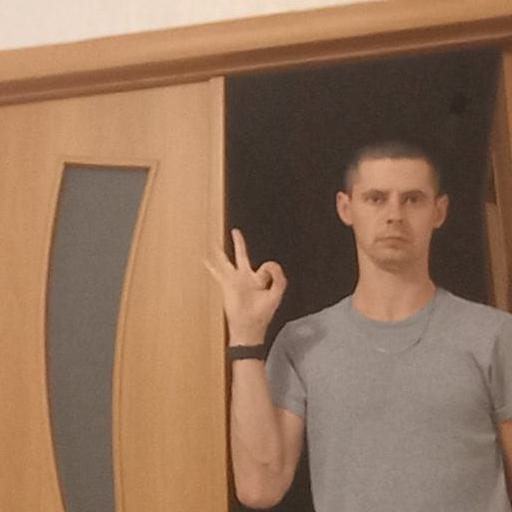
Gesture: ok